Los Robles Gate

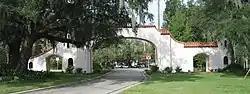

The Los Robles Gate is a historic site in Tallahassee, Florida. It is located at the intersection of Thomasville and Meridian Roads. On September 21, 1989, it was added to the U.S. National Register of Historic Places.